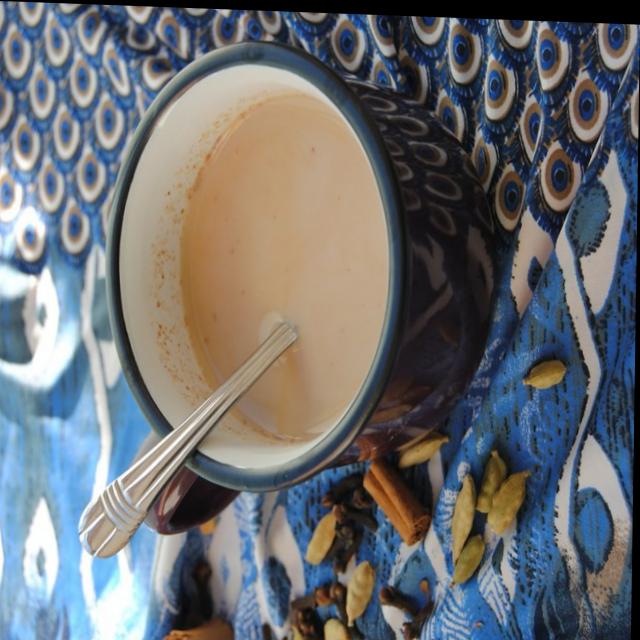
Dish: chai